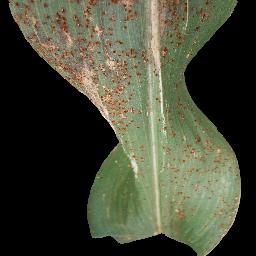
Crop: corn
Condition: (maize)_common_rust